National University of Entre Ríos

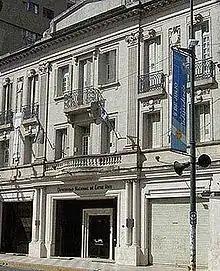
Administrative offices

The National University of Entre Ríos (UNER) is an Argentine national university situated in the city of Concepción del Uruguay, Entre Ríos.